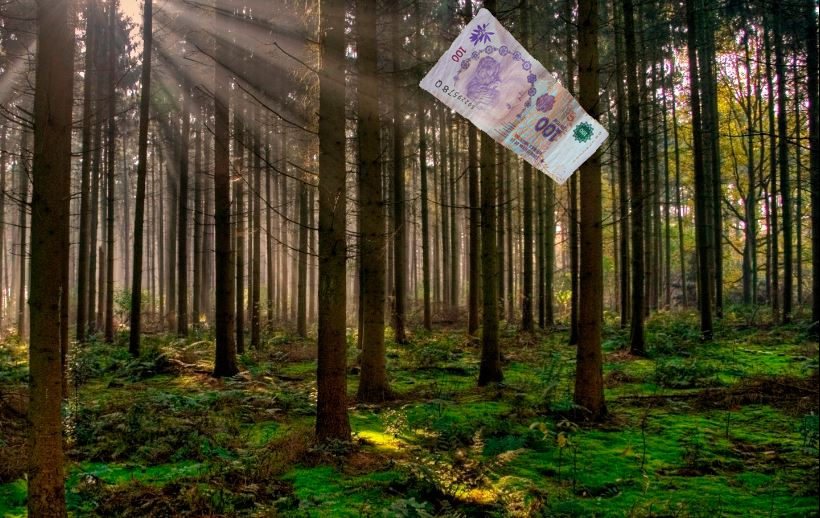
Denominación: 100